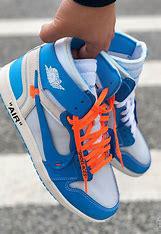
Brand: Jordan
Model: Off-White